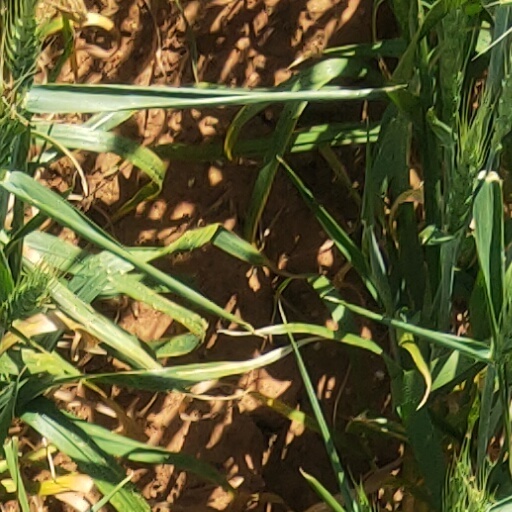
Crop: wheat